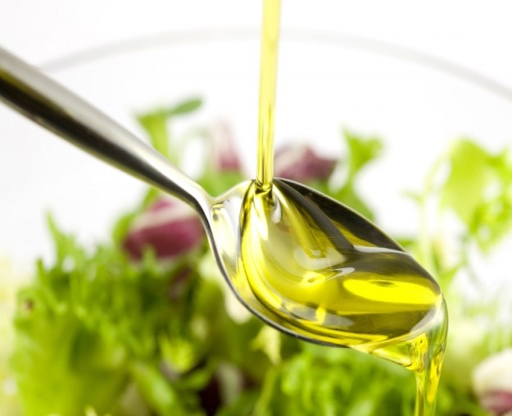
the history of olive oil